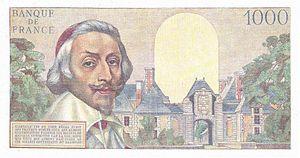
Le 1 000 francs Richelieu est un billet de banque en francs français créé par la Banque de France le 2 avril 1953 et émis le 6 décembre 1955 pour remplacer le 1 000 francs Minerve et Hercule. Il sera suivi par le 10 nouveaux francs Richelieu.